Lines of Torres Vedras

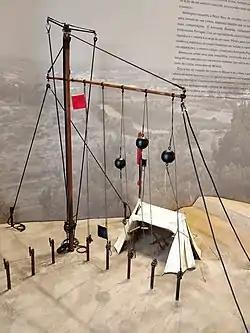
A model of the communications system

In December 1810, fearing a French attempt on the left of the Tagus, a chain of 17 redoubts was constructed from Almada to Trafaria. However, the French made no movement, and after holding out through February, when starvation really set in, Marshal Masséna ordered a retreat at the beginning of March 1811, taking a month to get to Spain.